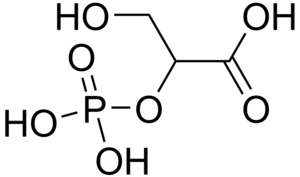
L’acide glycérique est un composé organique de formule chimique HOH₂C–CHOH–COOH. Il s'agit d'un ose acide naturel à trois atomes de carbone dont les esters avec des phosphates sont d'importants métabolites, notamment de la glycolyse.